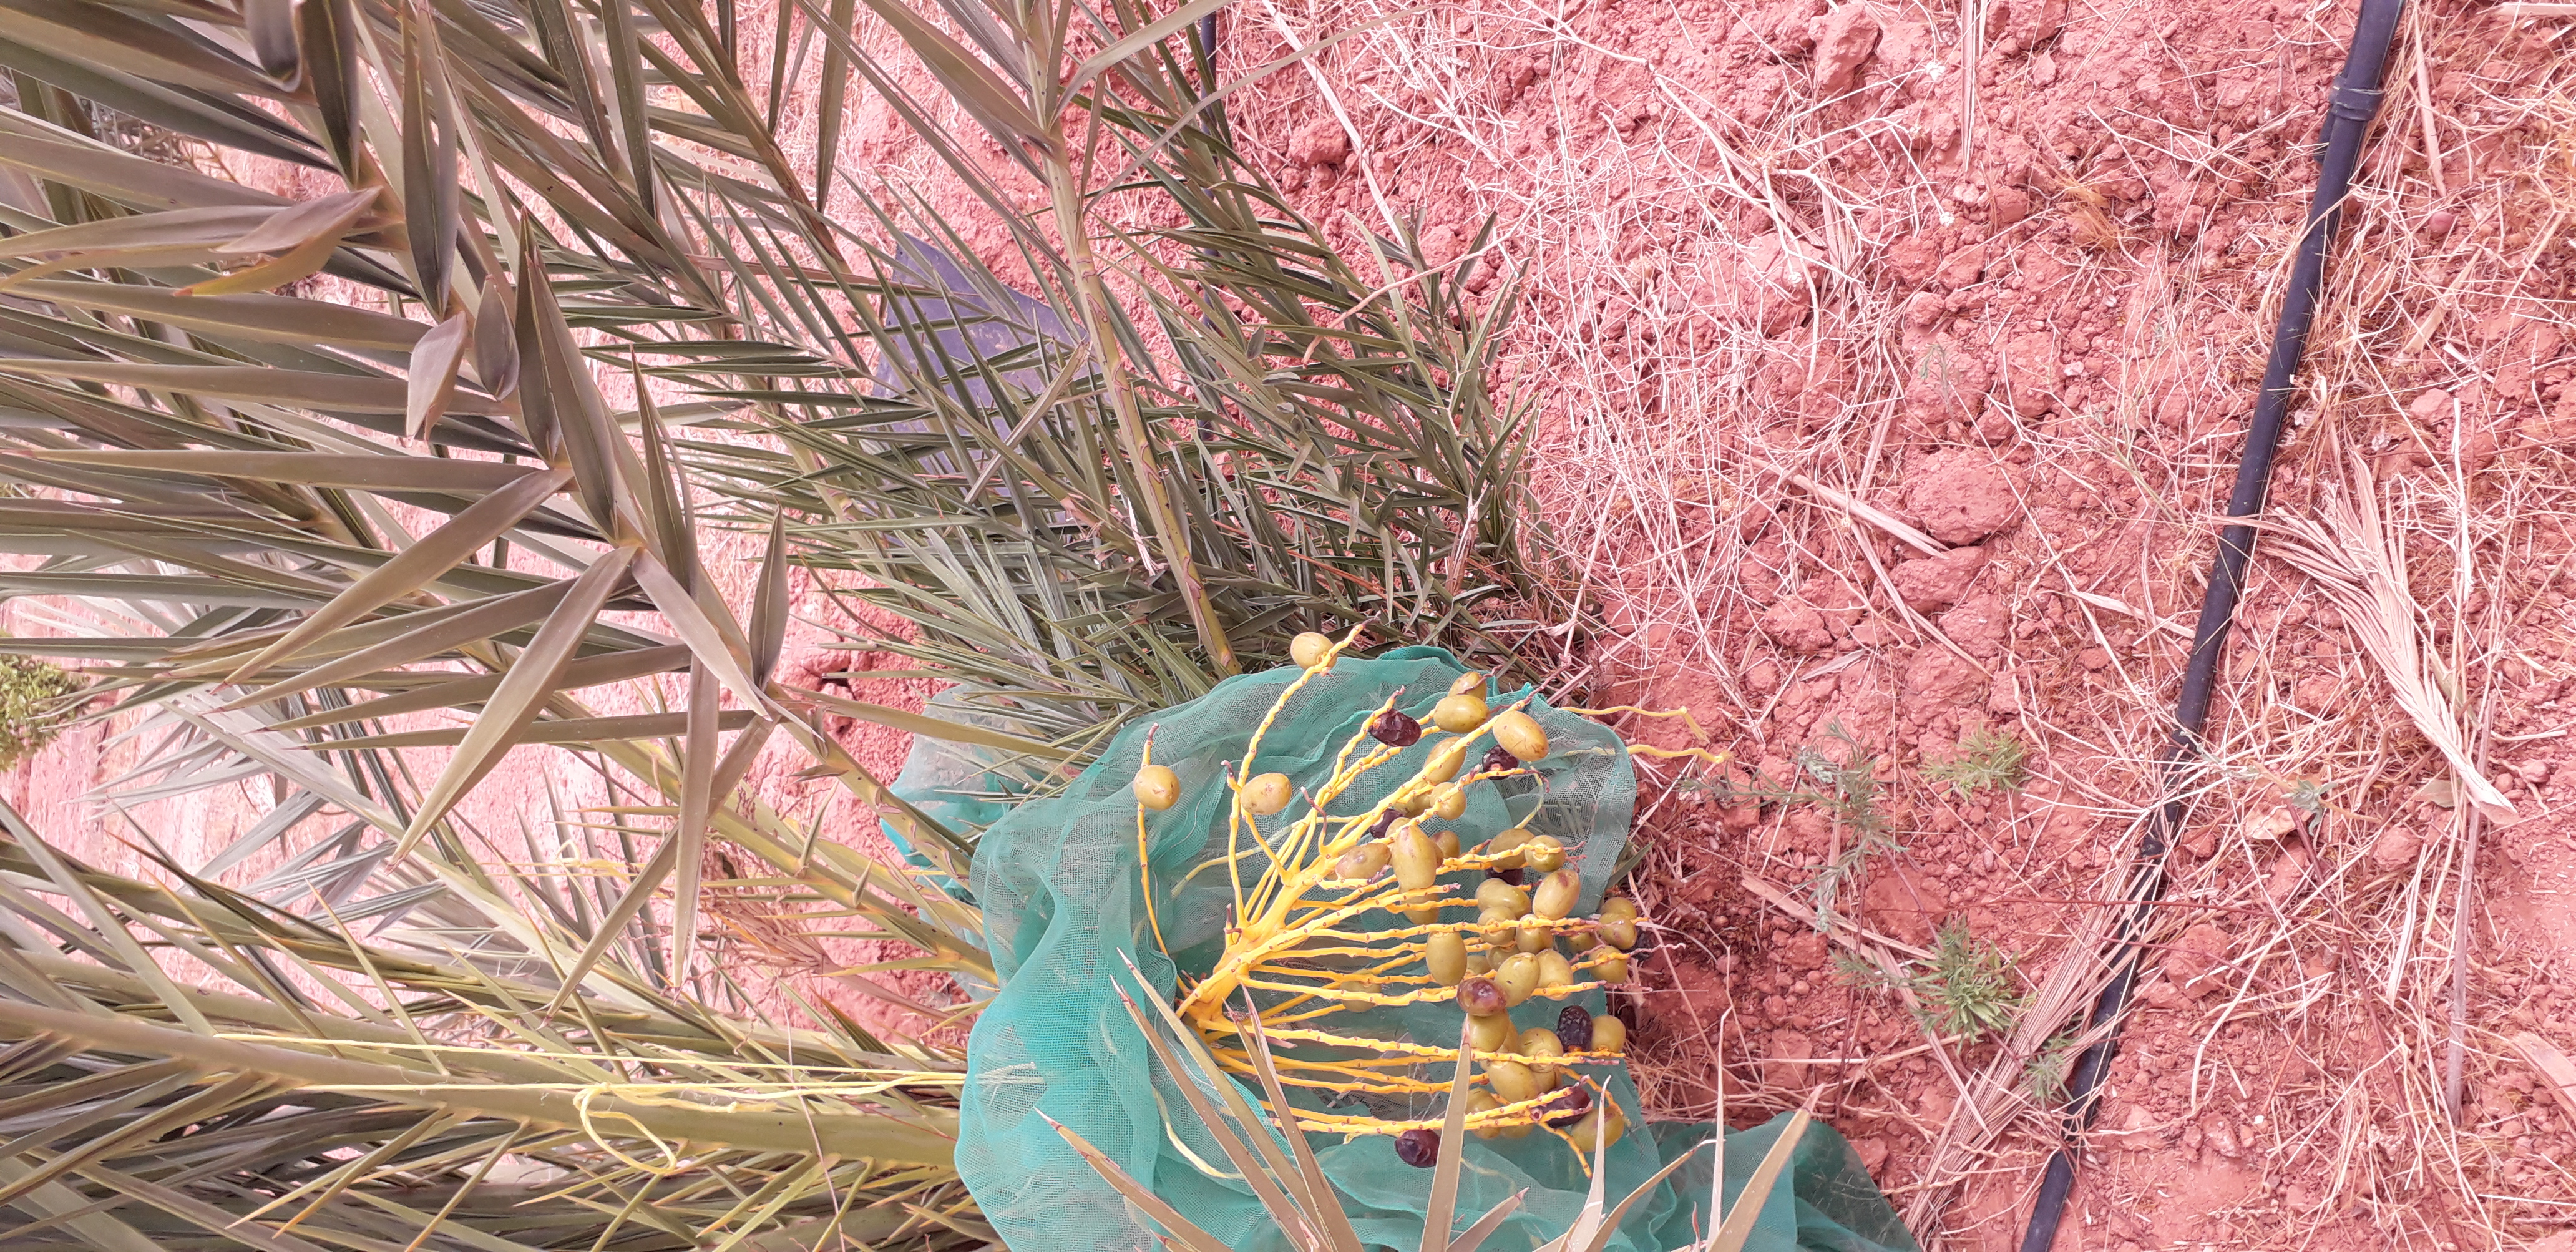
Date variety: kholt